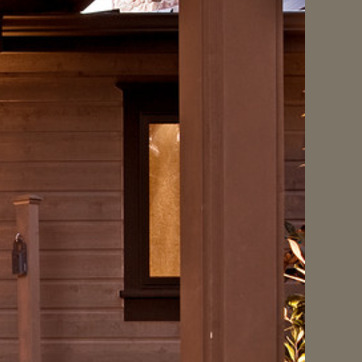
Material: glass